Southern Appalachian spruce–fir forest

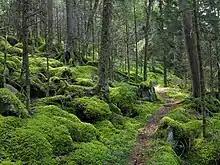
Mosses dominate the spruce–fir understory near the summit of Mount Sterling in the Great Smoky Mountains.

Red spruce and Fraser fir survive at the highest elevations in southern Appalachia due to their ability to bear climatic conditions that are too extreme for most broad-leaved trees. Both have conical shapes and flexible branches that make it less likely they will collapse under the weight of heavy snowfall, and both have a fatty substance in their needles that protects them from extreme cold. Red spruce occurs as low as and normally becomes the dominant tree type at . Fraser fir appears at 5,500 feet and becomes the dominant tree type at . The two trees can be distinguished by their needles and cones, with Fraser firs having blunt-shaped needles and upright cones and red spruces having prickly four-cornered needles and cones pointing downward. The oldest red spruces are over 300 years old, and the tallest grow to over . The spruce–fir needles, when shed, can take up to ten years to decompose and create a relatively acidic humus layer known as "mor."